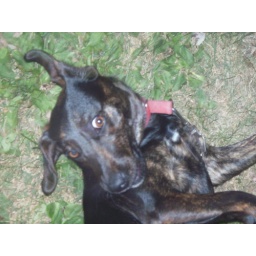
My dog shadow as she was rolling around on the ground